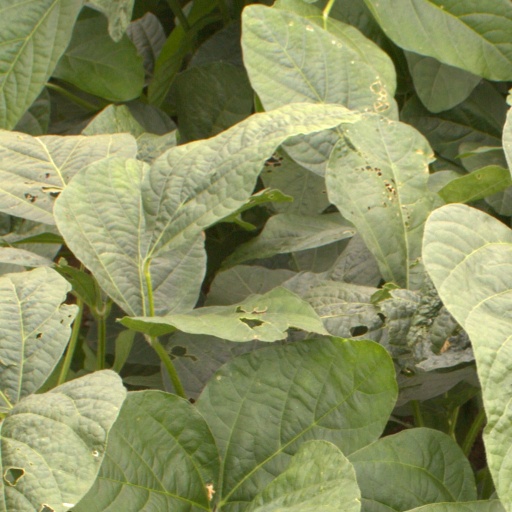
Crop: soybean